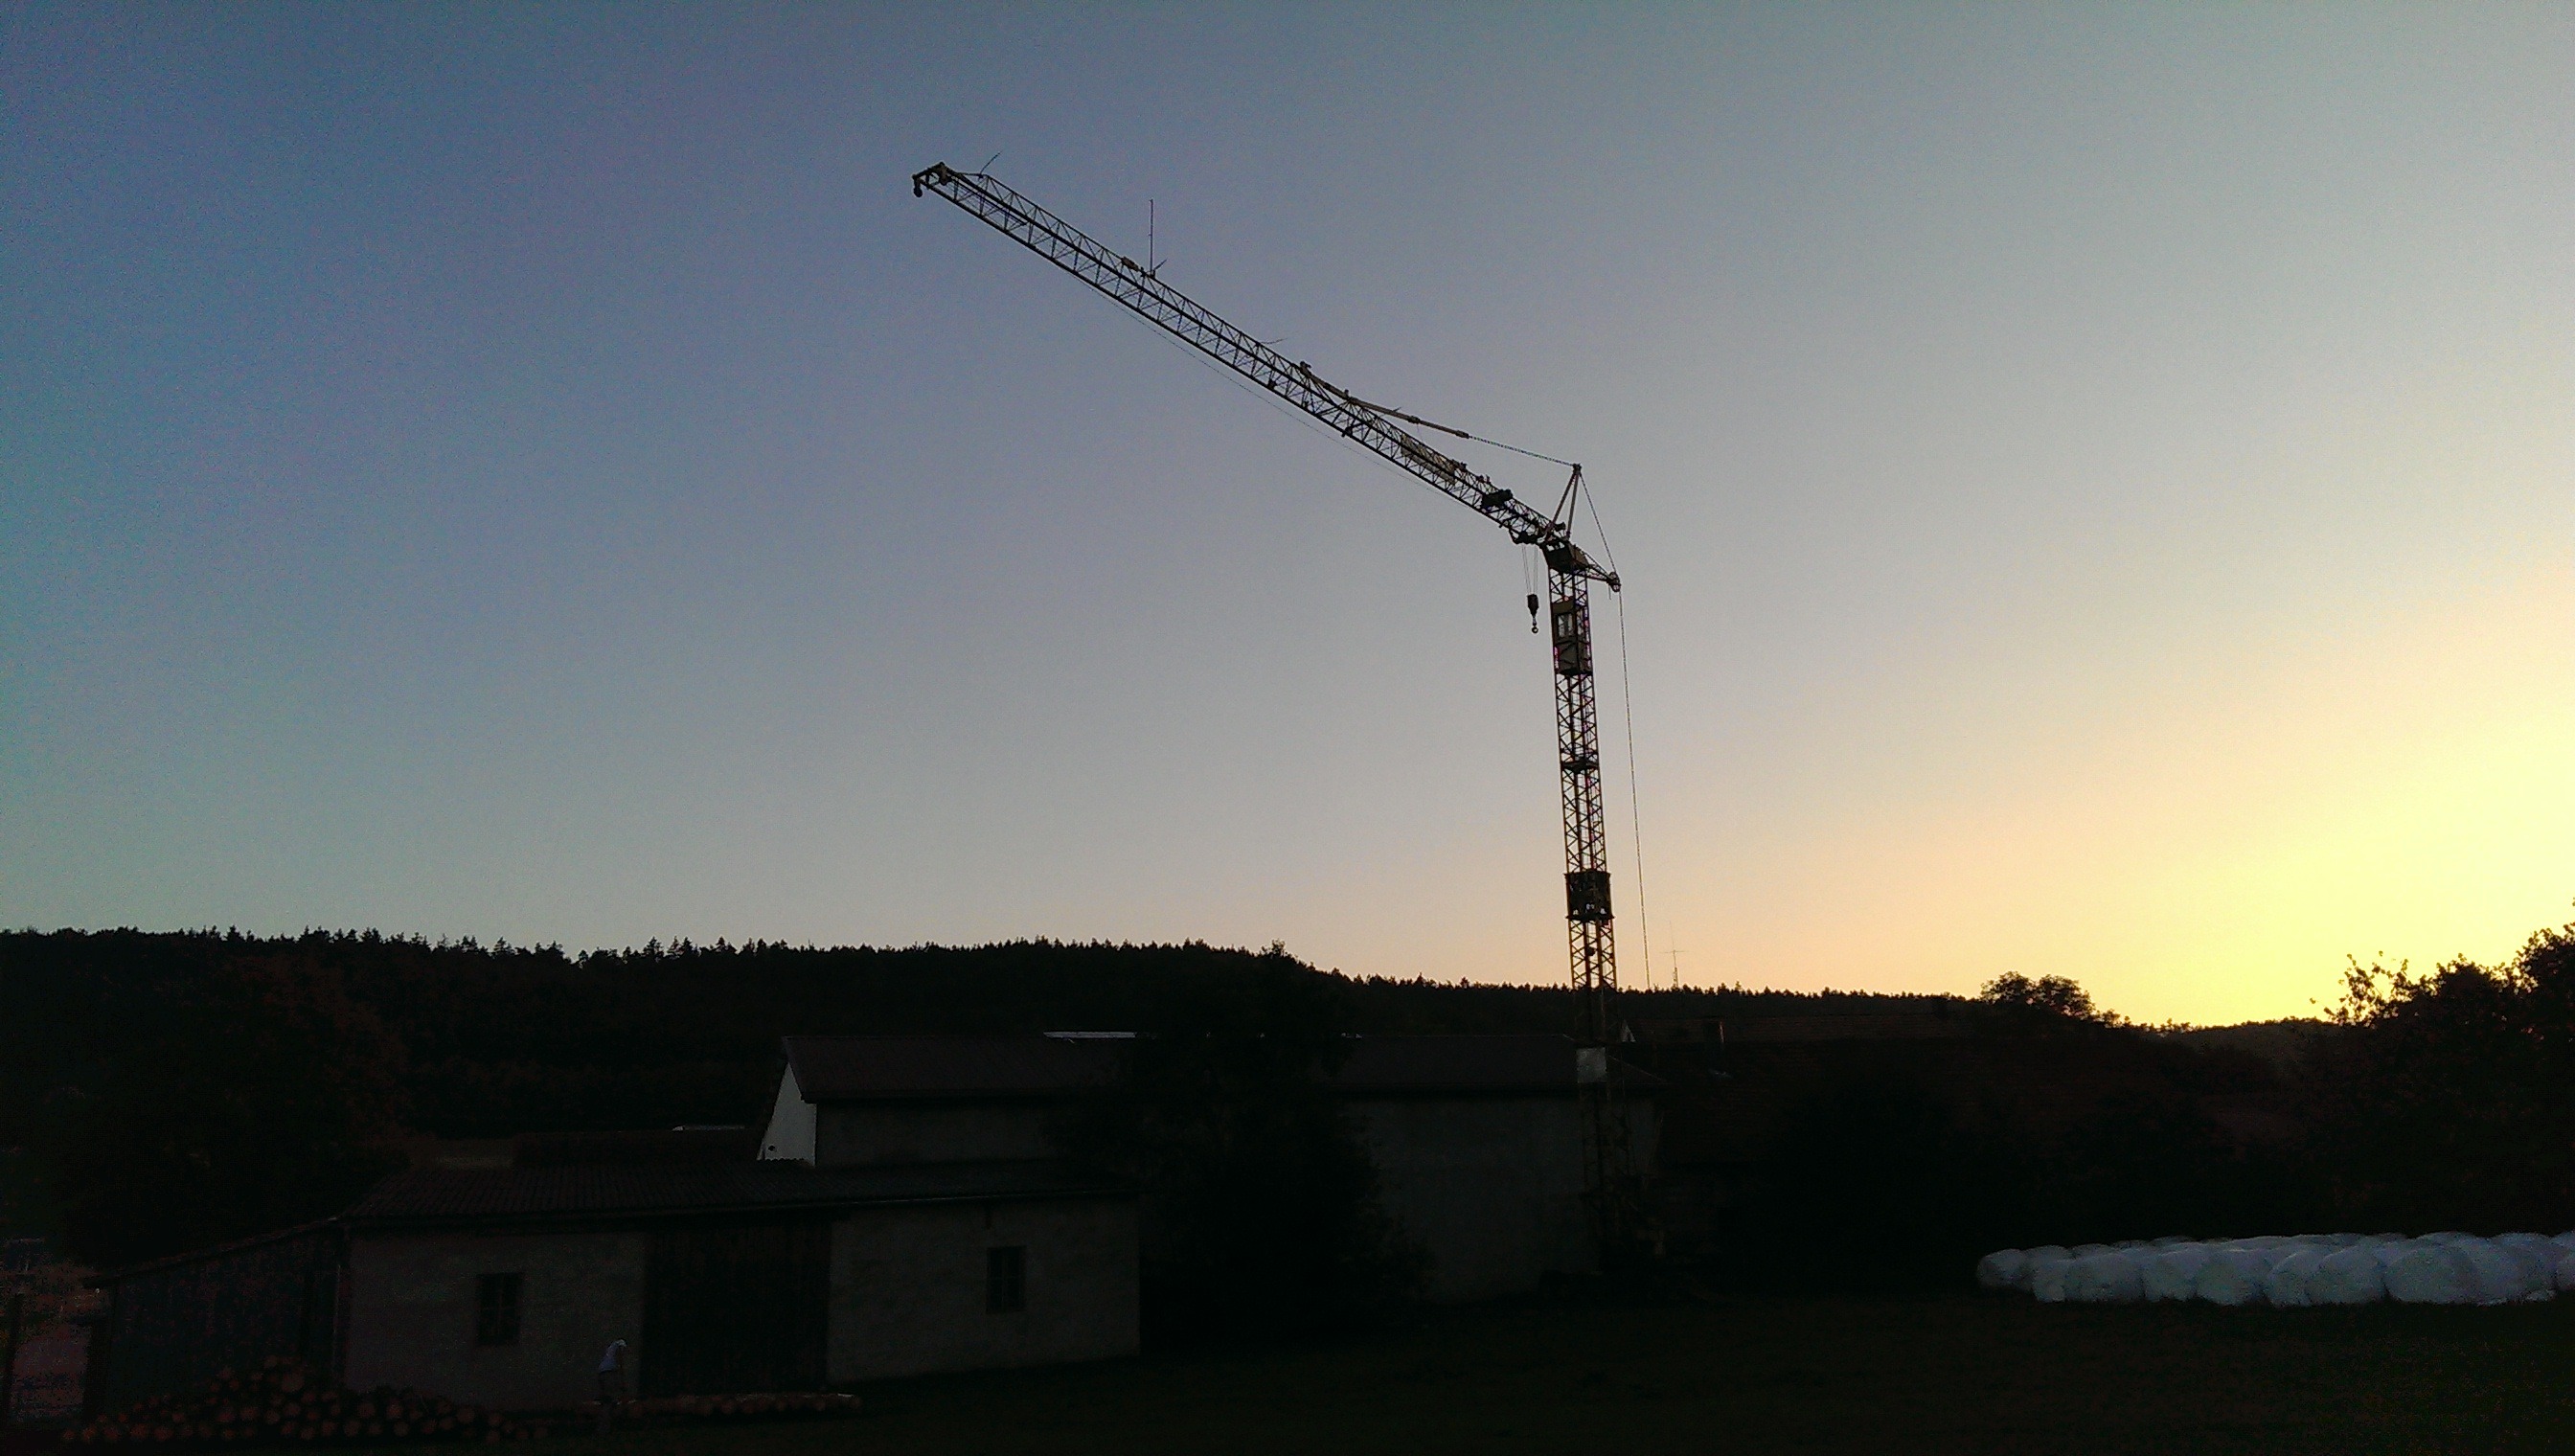
sky, technology, sunset, night, dusk, evening, twilight, street light, electricity, lighting, crane